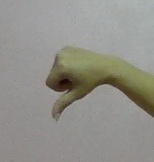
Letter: waw